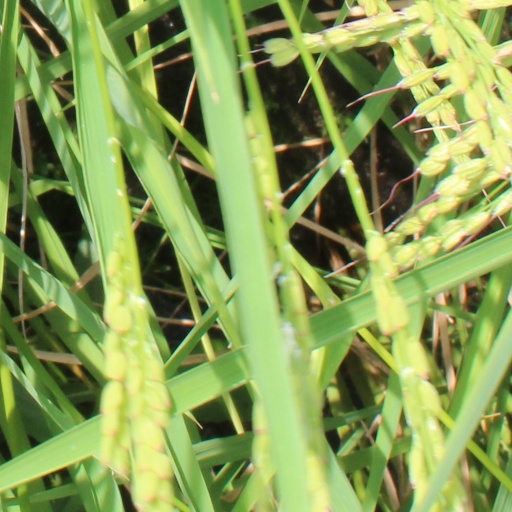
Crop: rice